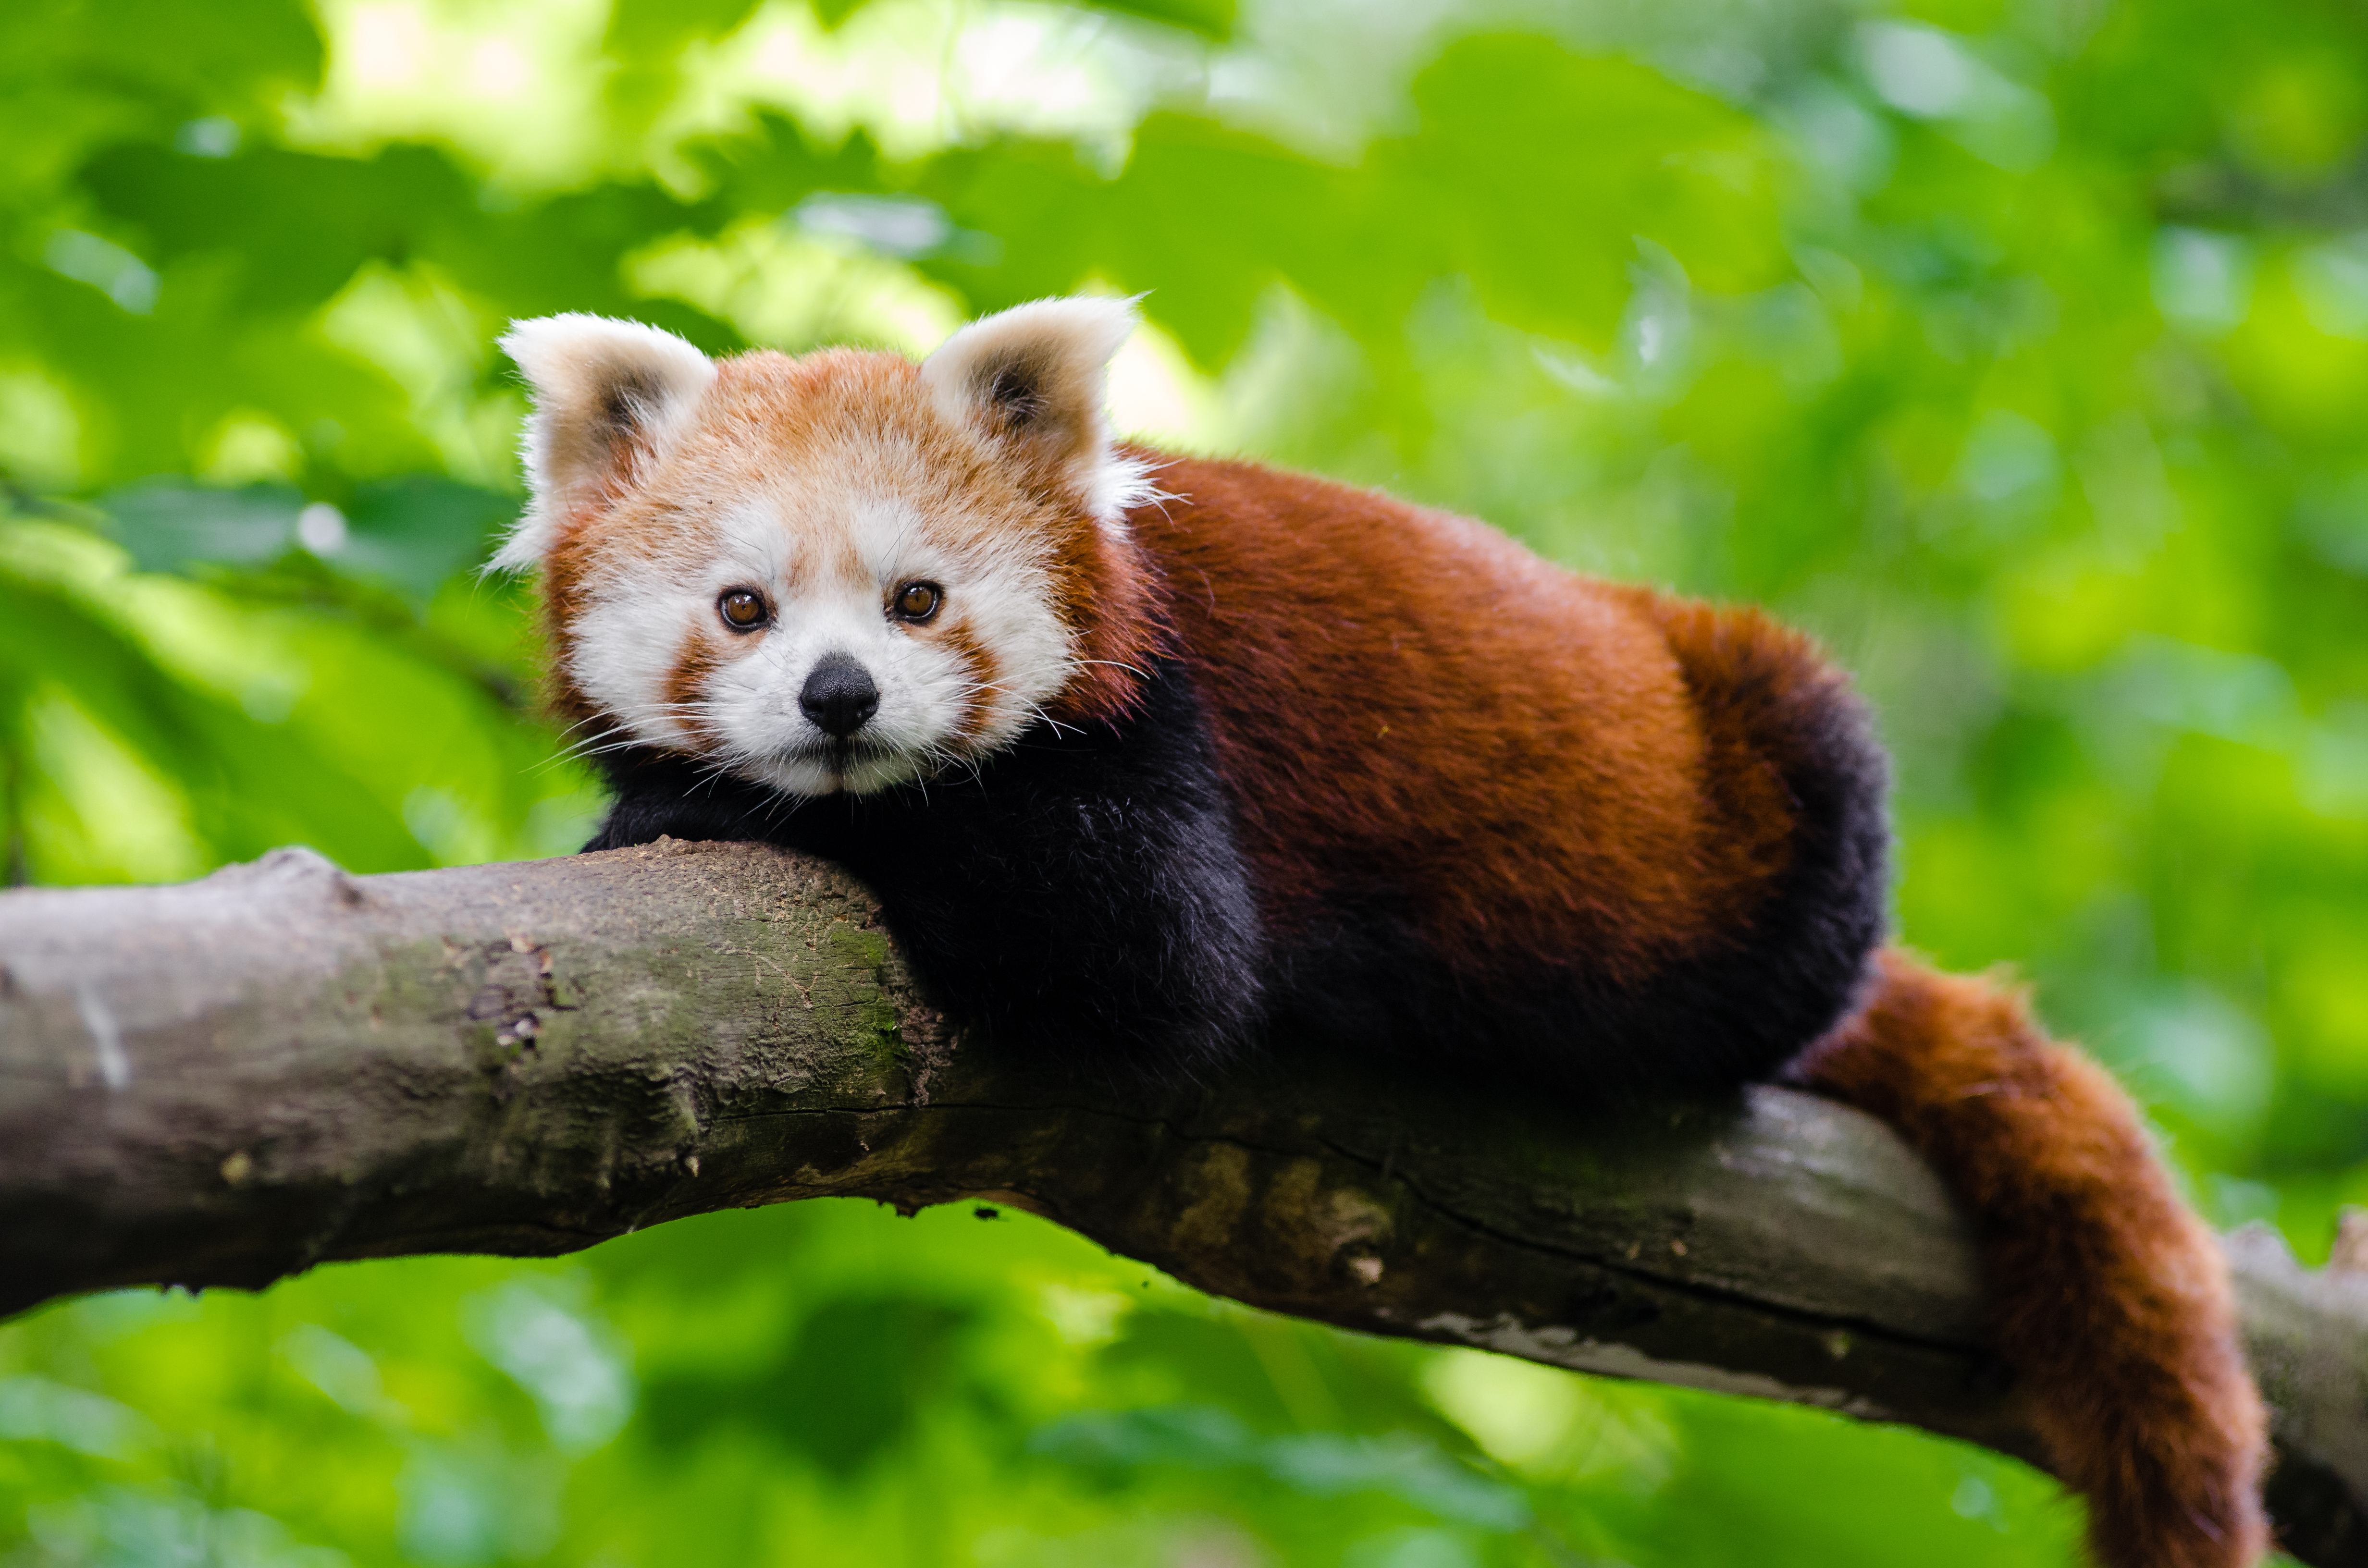
bokeh, animal, wildlife, zoo, red, mammal, fauna, red panda, panda, endangered, vertebrate, germany, dog breed group